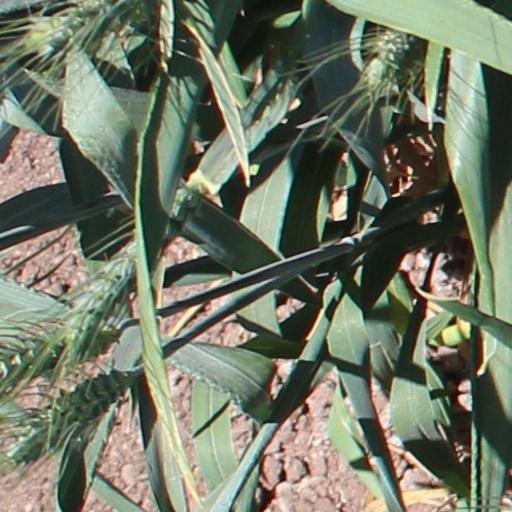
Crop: wheat